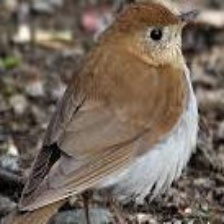
Species: VEERY
Scientific name: CATHARUS FUSCESCENS